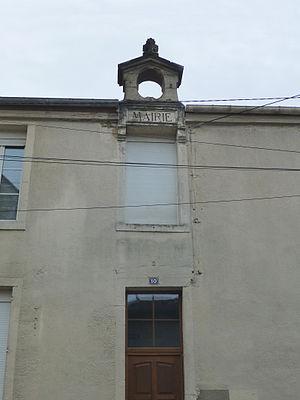
Mairie de Savonnières-devant-Bar (Meuse)
Savonnières-devant-Bar est une commune française située dans le département de la Meuse, en région Grand Est.